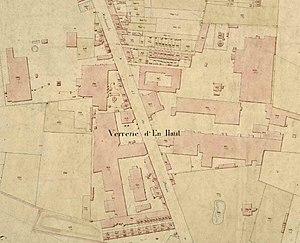
Verrerie d'en haut - cadastre de 1876
Le Centre de mémoire de la Verrerie d'en haut s'est donné comme objectif de présenter l'industrie verrière depuis la verrerie Drion de 1823 jusqu'à nos jours l'usine Saint-Gobain d'Aniche.